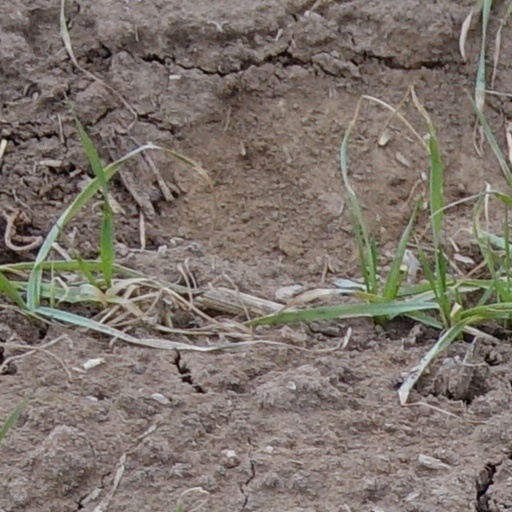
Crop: wheat